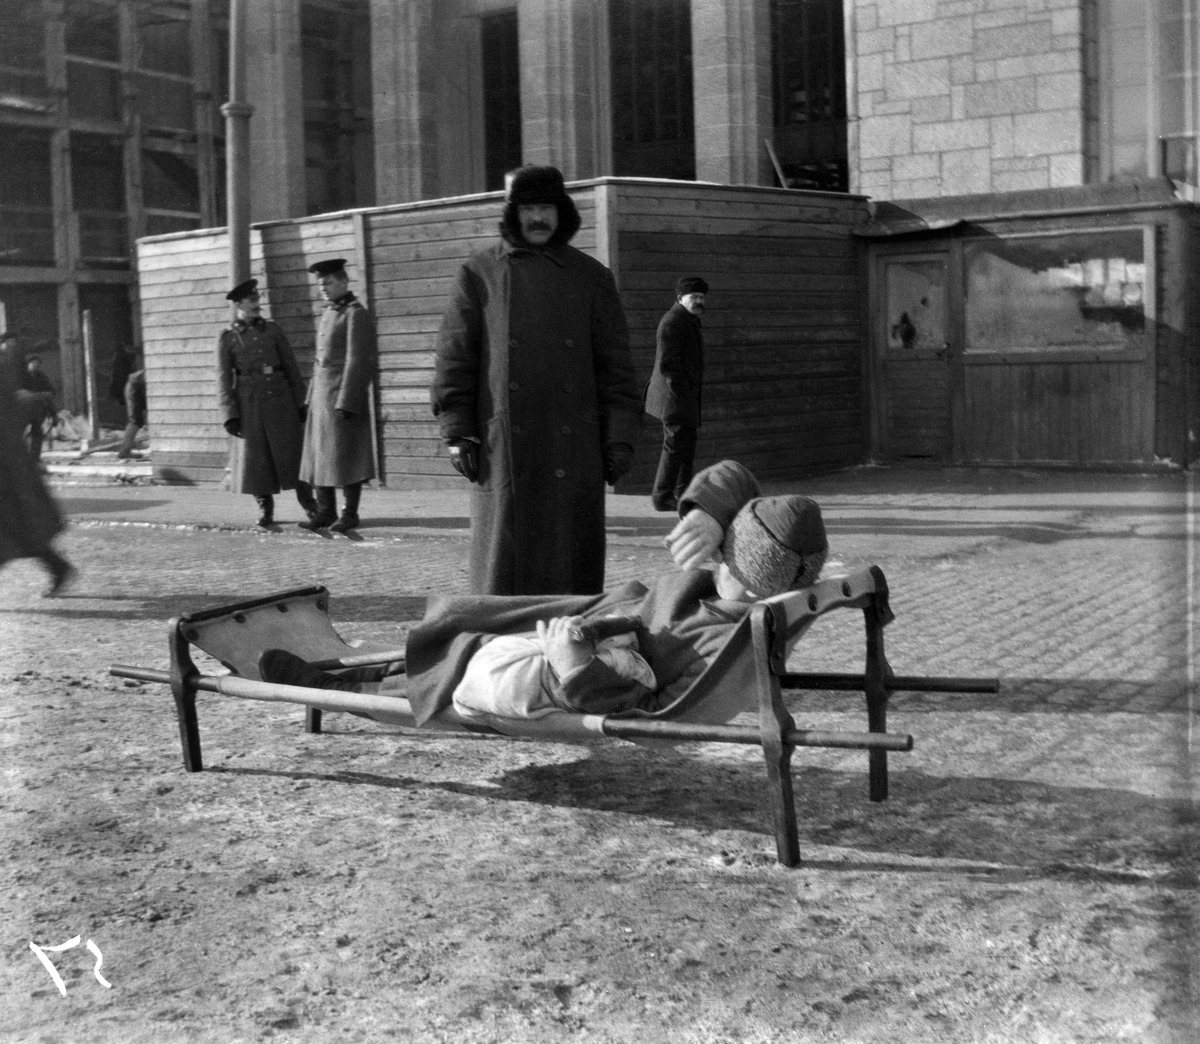
Ensimmäinen maailmansota
sisällön kuvaus: Ensimmäinen maailmansota. Haavoittunut venäläinen sotilas kuljetuspaareilla

Rautatientorilla. mustavalkoinen
Kuvaaja: Timiriasew, Ivan, valokuvaaja
Ajankohta: kuvausaika 1914
Paikka: Suomi, Uusimaa, Helsinki, Kluuvi Helsinki, Rautatientori
Aiheet: Venäjän keisarillinen armeija, sodat ensimmäinen maailmansota, sotilaat, haavoittuneet, sairaankuljetus